Pyramid of Teti

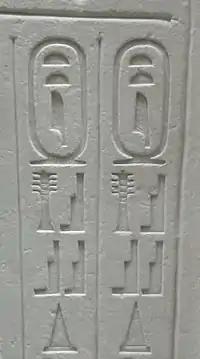
Name of the pyramid of Teti "Djed-isut-teti" on the limestone funerary stele of his chief treasurer Izi, from Saqqara. Musée du Louvre.

The room with harrows spans more than six metres and is designed with alternating limestone and granite. The three granite harrows, originally lowered, are now broken into several pieces leaving the way open to visitors.